Régiment de Chasse 2/30 Normandie-Niemen

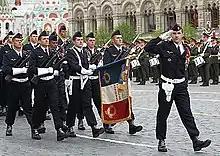
The regiment in Moscow in 2010

Régiment de Chasse 2/30 Normandie-Niemen (Fighter Regiment 2/30 Normandie-Niemen) is a French Air and Space Force (Armée de l'air et de l'espace) fighter regiment which flies the Dassault Rafale C from BA 118 Mont-de-Marsan Air Base. During a dormant period in 2009, the squadron was equipped with Dassault Mirage F1CT fighters and stationed at the BA 132 Colmar-Meyenheim Air Base.